Crush (2NE1 album)

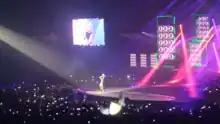
CL performing edited version of "MTBD" on the tour in Jakarta

Listeners accused the sixth track, "MTBD", of having an audio sample of a young boy reciting Quran verses. This struck social media by storm amongst 2NE1's Muslim listeners, with even death threats being posted on both the group's and CL's social media pages. Because of this controversy, YG Entertainment released an alternate version of "MTBD" which omits the sample.